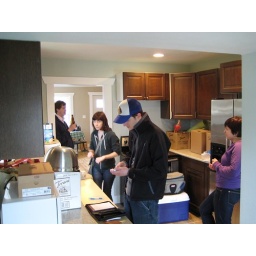
pizza order in the kitchen